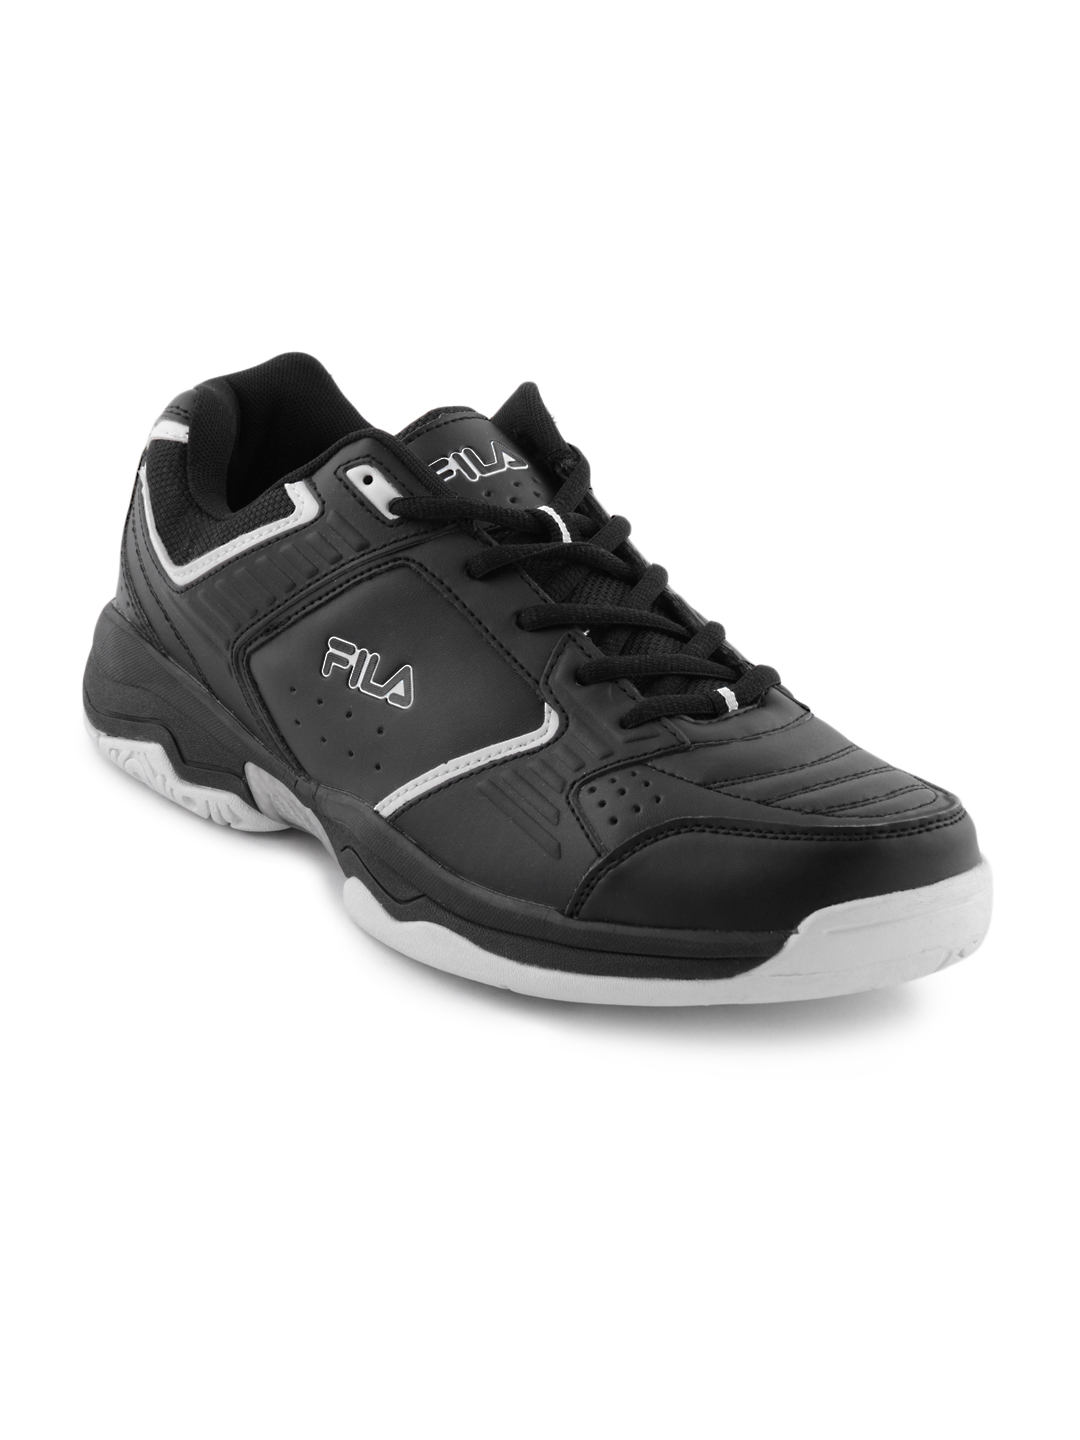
Fila Men Black Turf Sports Shoes
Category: Footwear / Shoes / Sports Shoes
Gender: Men
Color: Black
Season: Fall 2011
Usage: Sports